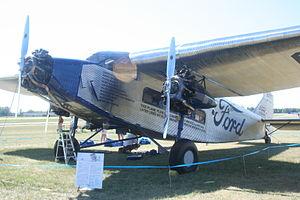
La guerre du Chaco, qui se déroula entre 1932 et 1935, opposa la Bolivie et le Paraguay. En causant la mort du quart des combattants engagés, elle reste une des guerres les plus meurtrières de tous les temps. Comme la guerre d'Espagne qui suivra, elle servit de banc d'essai à de nouvelles armes et tactiques.